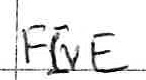
Label: five